Kerry Joseph

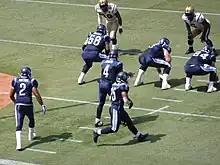
Joseph taking a snap in 2009

On October 25, 2010, Joseph was signed by the Edmonton Eskimos to a practice roster agreement after speculation that starting quarterback Ricky Ray would sit out the final two games of the 2010 CFL season.